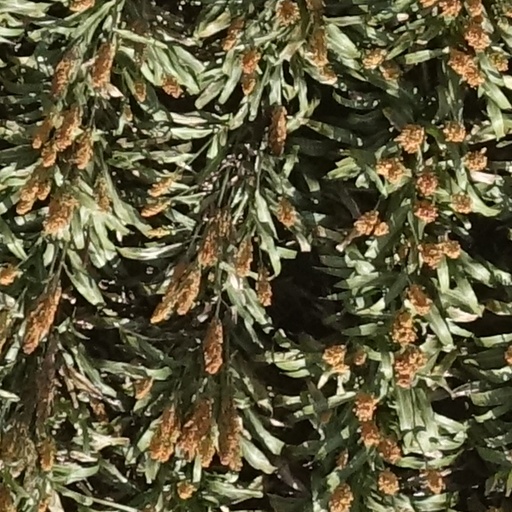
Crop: sorghum